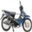
Label: motorcycle